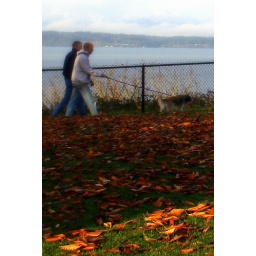
Talking and walking their dog during a sun break in the storm over Puget Sound.